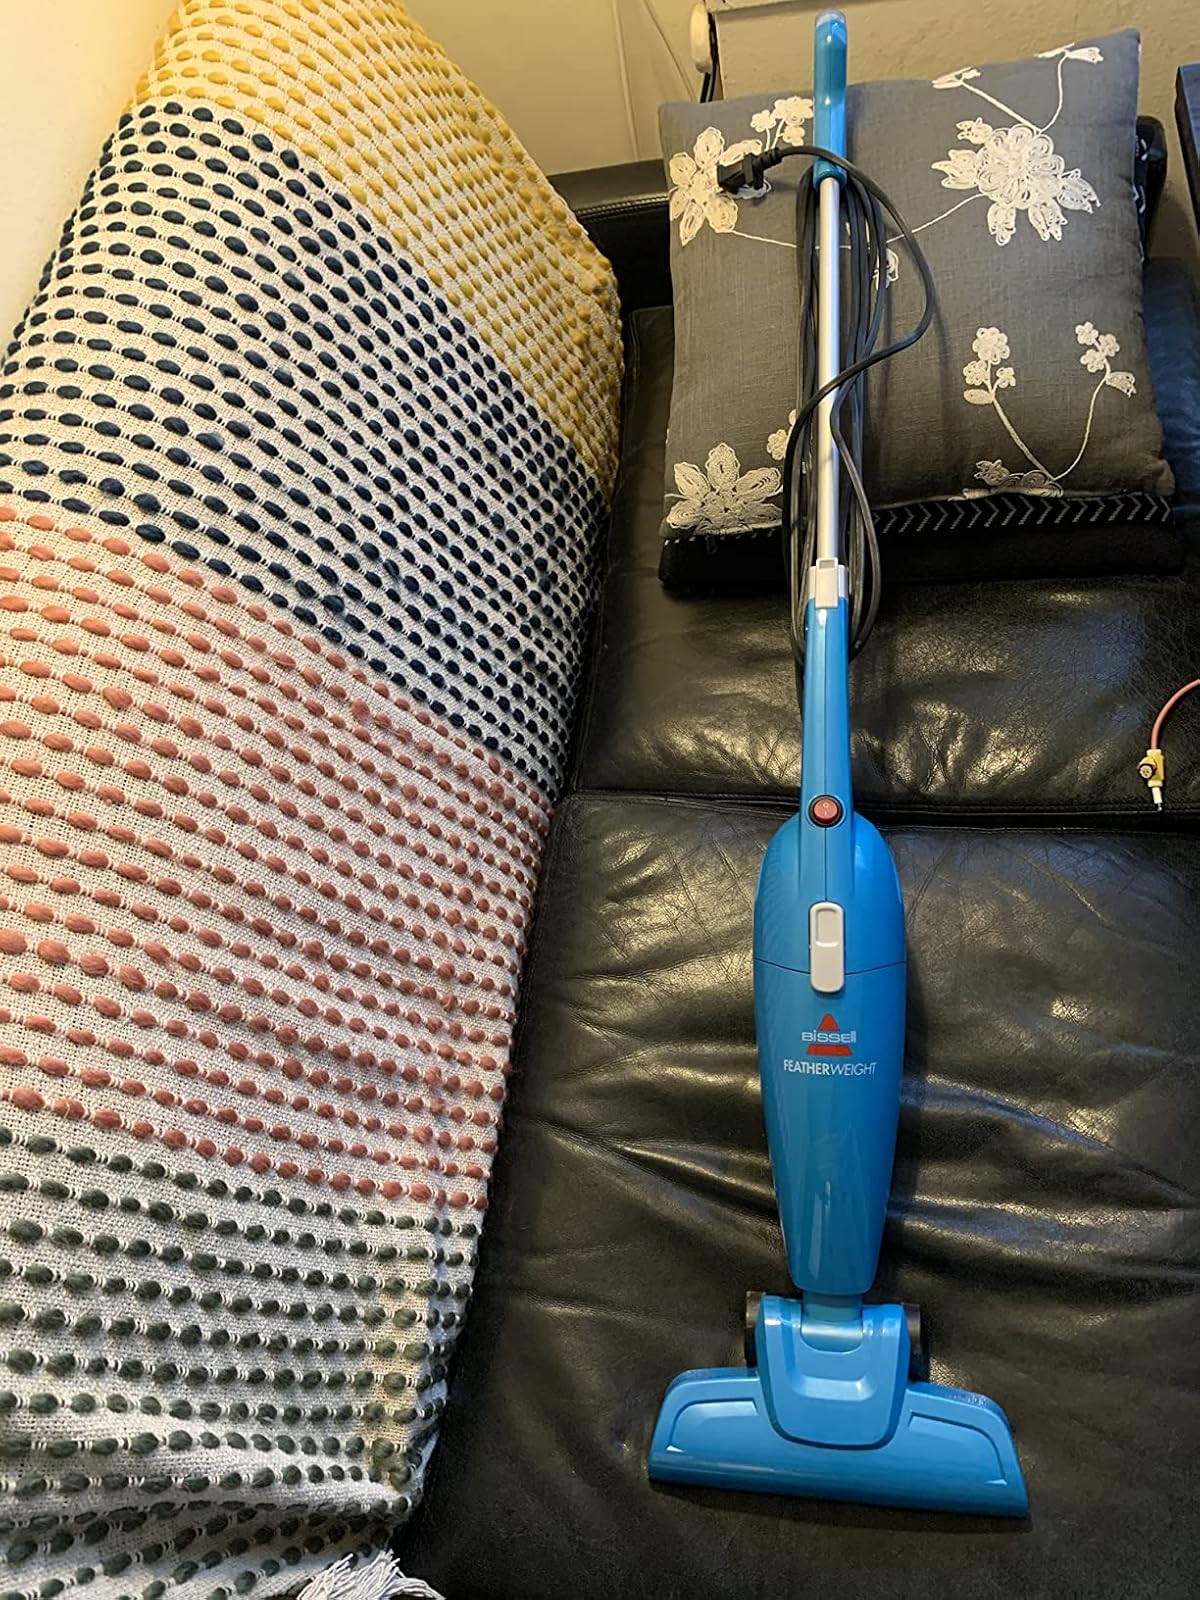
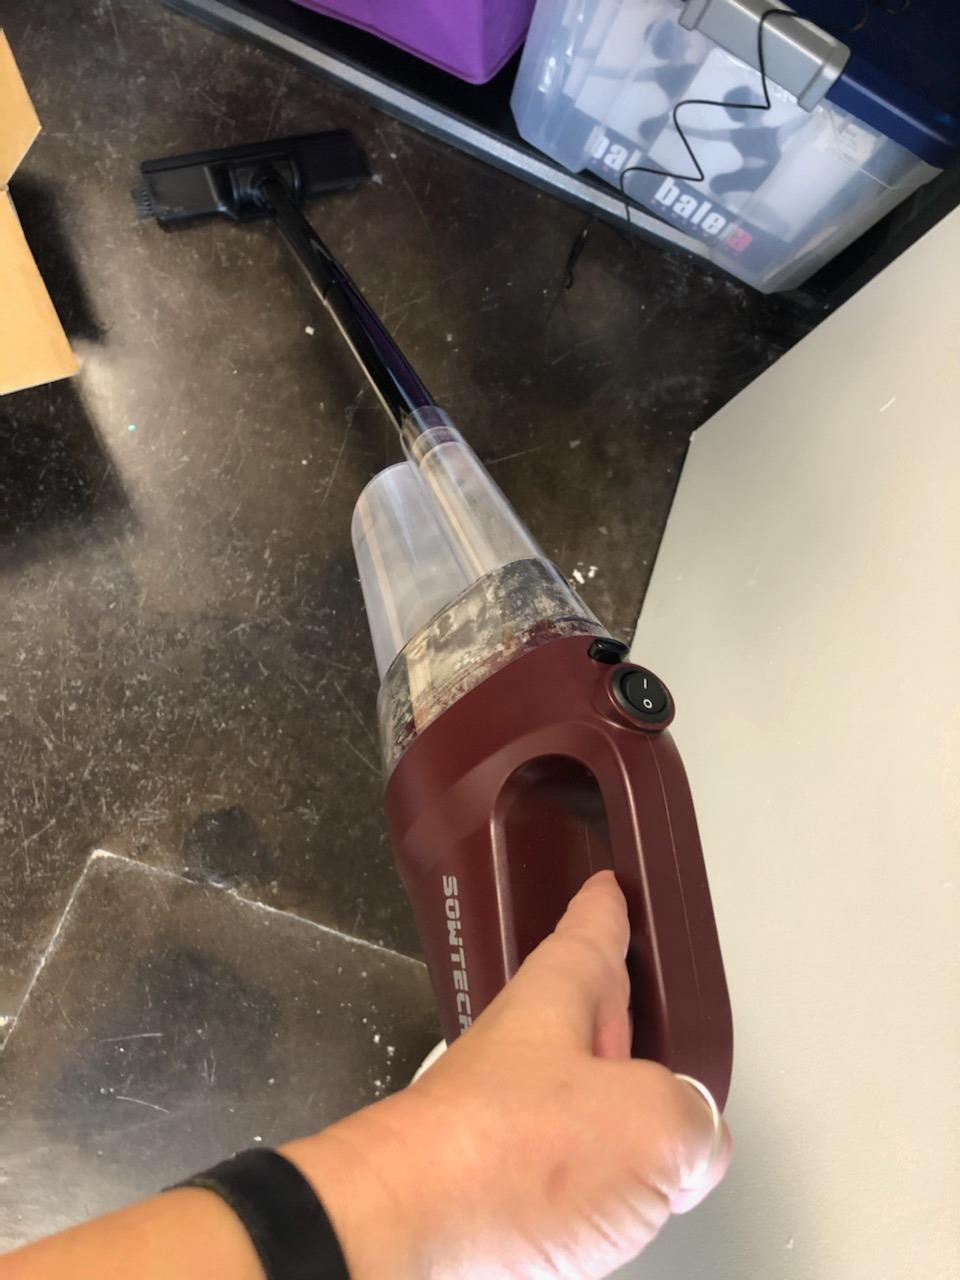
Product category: items_vacuum
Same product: no